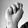
ASL letter: N